Mont Kiara

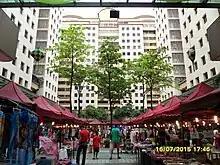
Plaza Mont Kiara's bazaar

Plaza Mont Kiara is a resort office-retail complex in Mont Kiara that attracts a high number of expatriates, representing more than 30 nationalities; particularly the Japanese, Koreans and Singaporeans, who comprise almost half the total residential population in Mont Kiara. Plaza Mont Kiara is made up of restaurants, cafes, gyms as well as several banks serving the neighborhood.